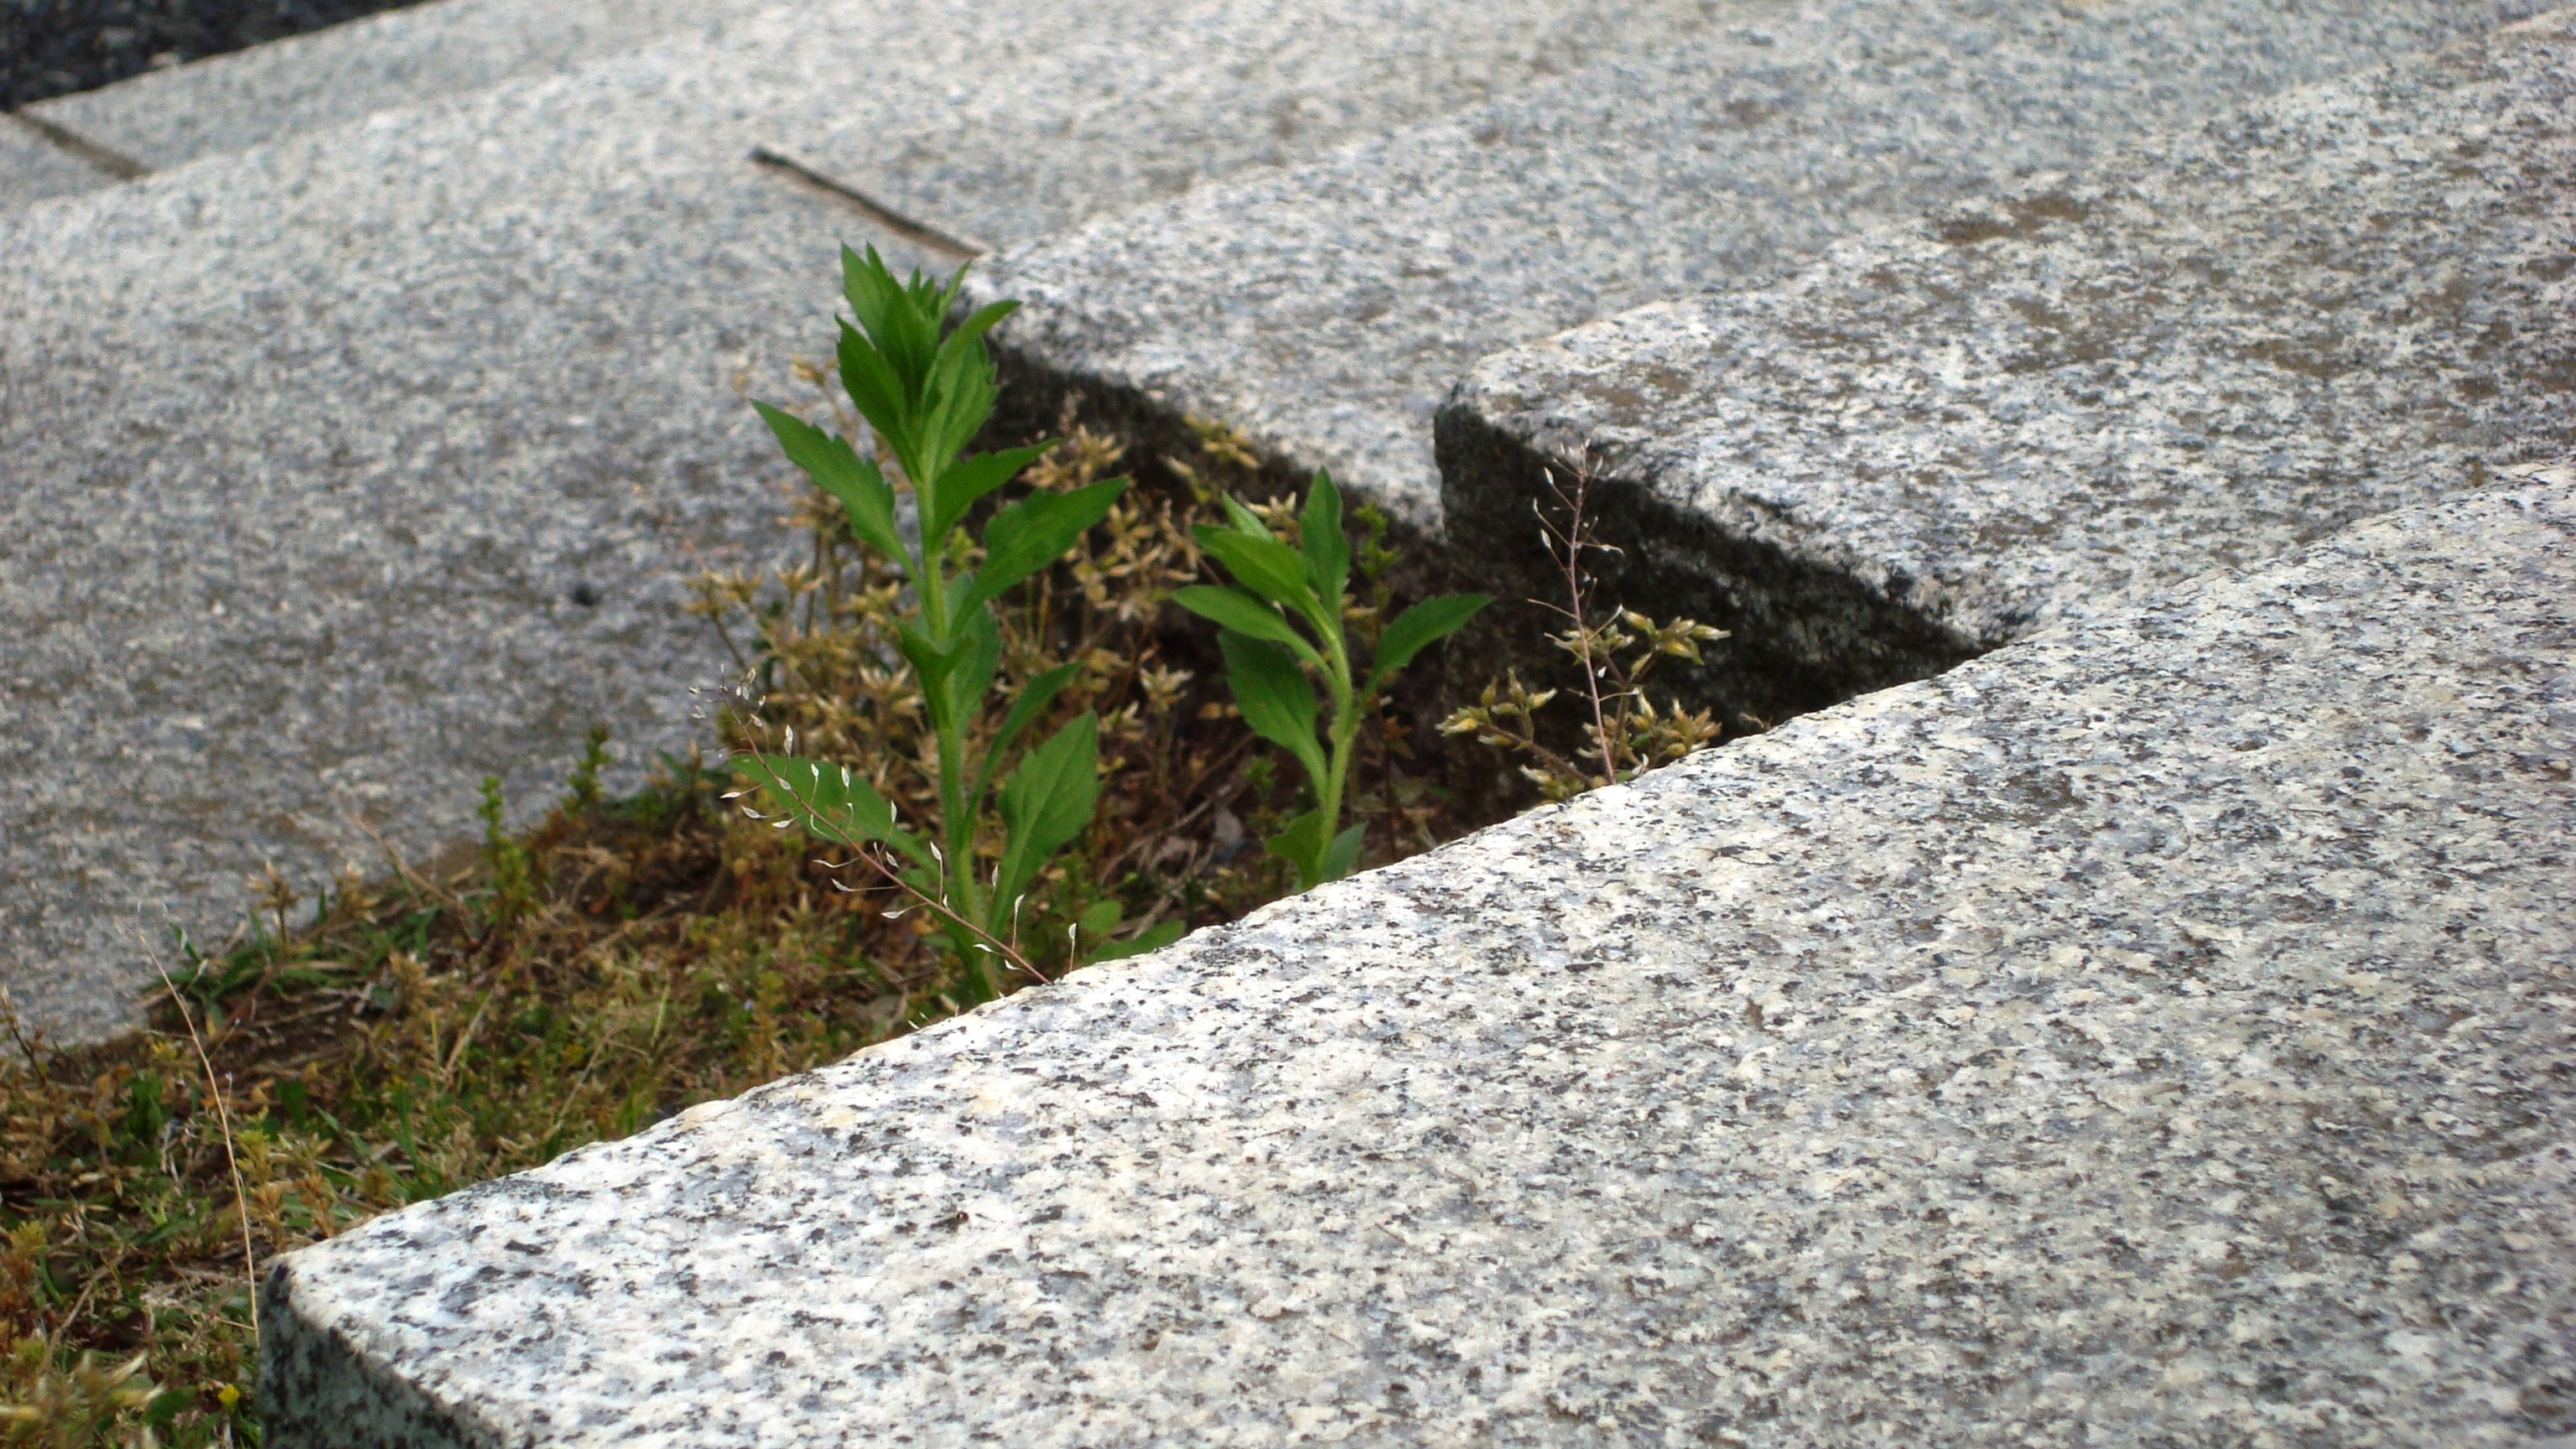
nature, grass, lawn, sidewalk, wall, part, stone, asphalt, walkway, soil, japan, material, gravel, stairs, granite, flooring, road surface